Long Ridge Village Historic District

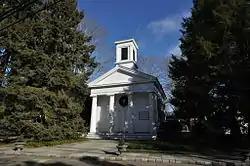
St. Francis Episcopal Church

The Long Ridge Village Historic District is a historic district in the city of Stamford, Connecticut. The district, located in rural northern Stamford near the border with New York, was listed on the National Register of Historic Places in 1987. Although the district includes a few early 19th-century properties, the area was most heavily developed between 1850 and 1920, and was a local center of shoe manufacturing until it was bypassed by railroads, sending the business nearer to downtown Stamford. The district extends along Old Long Ridge Road, and includes several property on adjacent Rock Rimmon Road. There are 34 historically significant houses, and two churches.